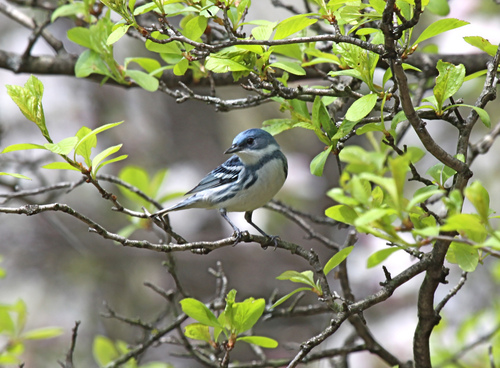
this bird is blue and white with a long thin flat beak.
this bird is white with blue on its back and has a very short beak.
a small bird with an almost white bright yellow under belly, light blue and grey wing feathers, and a short flat bill.
the bird has long black tarsus, a white belly and breast, and blue feathers along its back.
this bird has a blue crown, and some blue feathers on its wings too but mostly covered in white and black,
this bird has a muted blue head, blue wings with white striations, and a white breast.
small blue white and black bird with long tarsus and a medium length black beak.
this bird has wings that are blue and has a white bellya small bird with white belly, breast and throat and blue head and a mixture of white and blue coloring on the wings.
this small blue and white bird has white wingbars and a white breast.
Species: Cerulean Warbler